Zyryanskoye, Tomsk Oblast

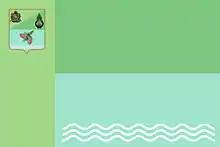
Flag of Zyryanskoye

Zyryanskoye is a rural locality (a "selo") and the administrative center of Zyryansky District, Tomsk Oblast, Russia. Population: